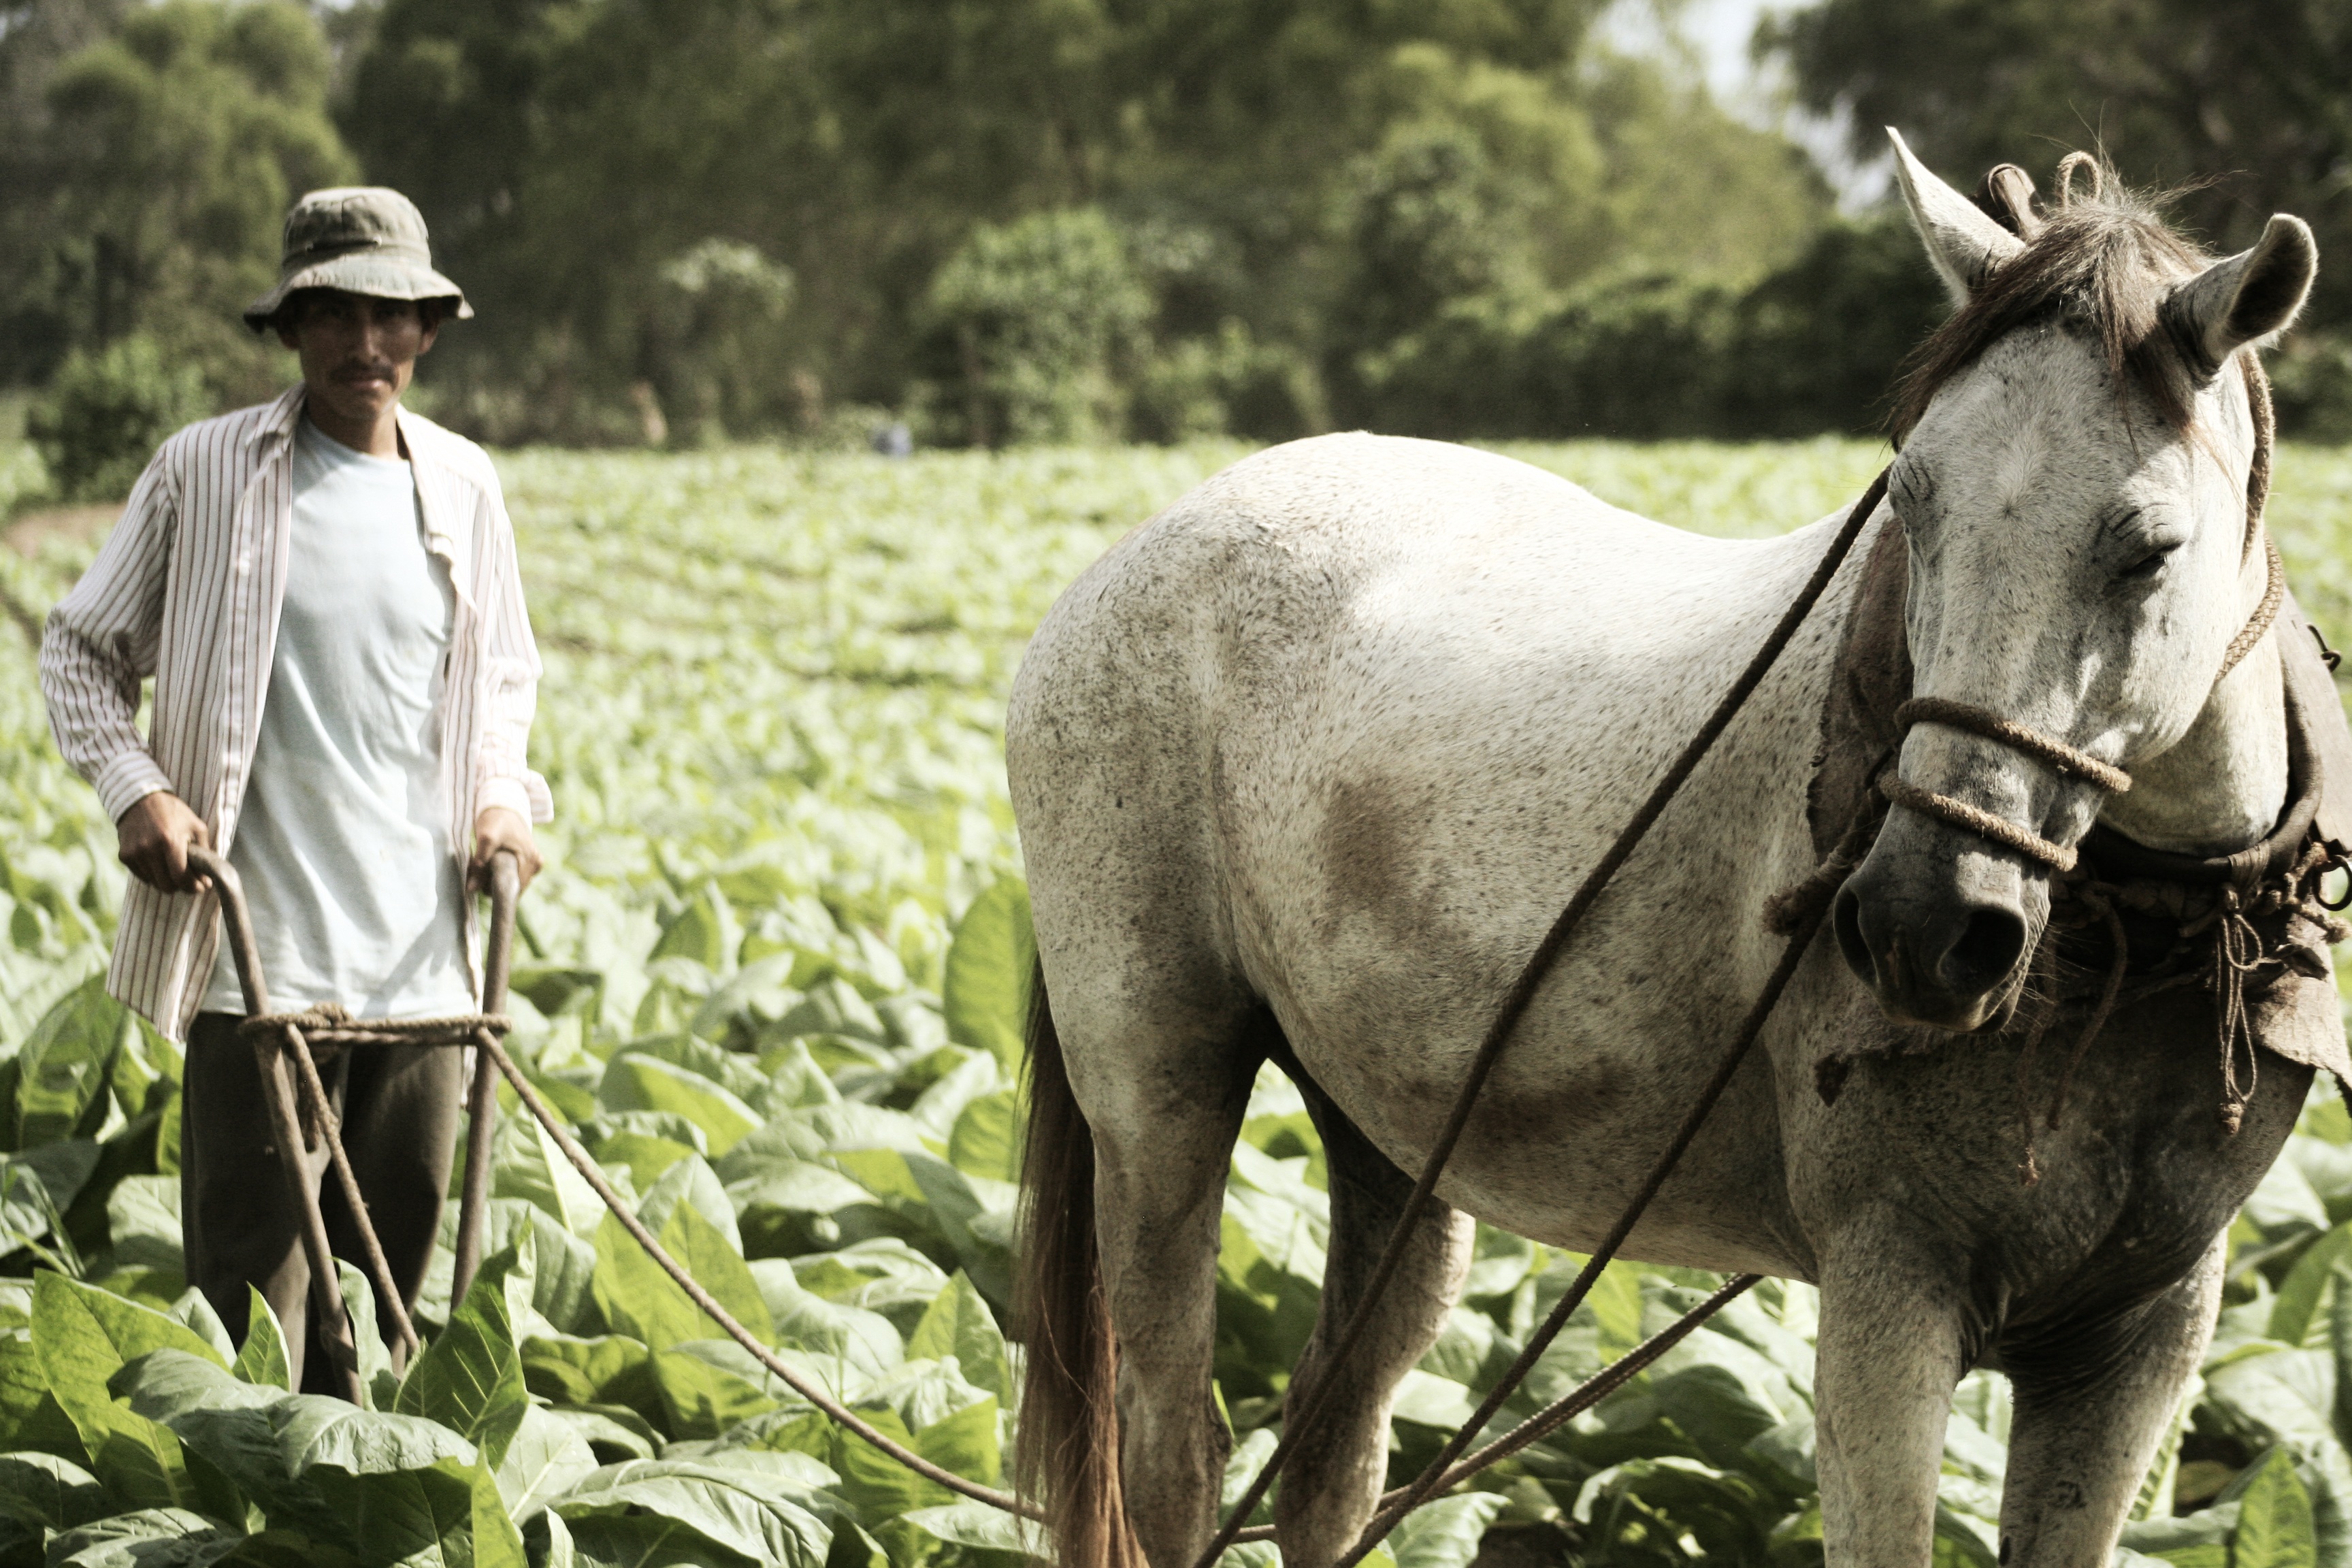
nature, plant, field, farm, leaf, rural, green, farming, harvest, crop, horse, stallion, industry, agriculture, farmer, leaves, growing, plantation, mare, tobacco, guatemala, rural area, pack animal, horse like mammal